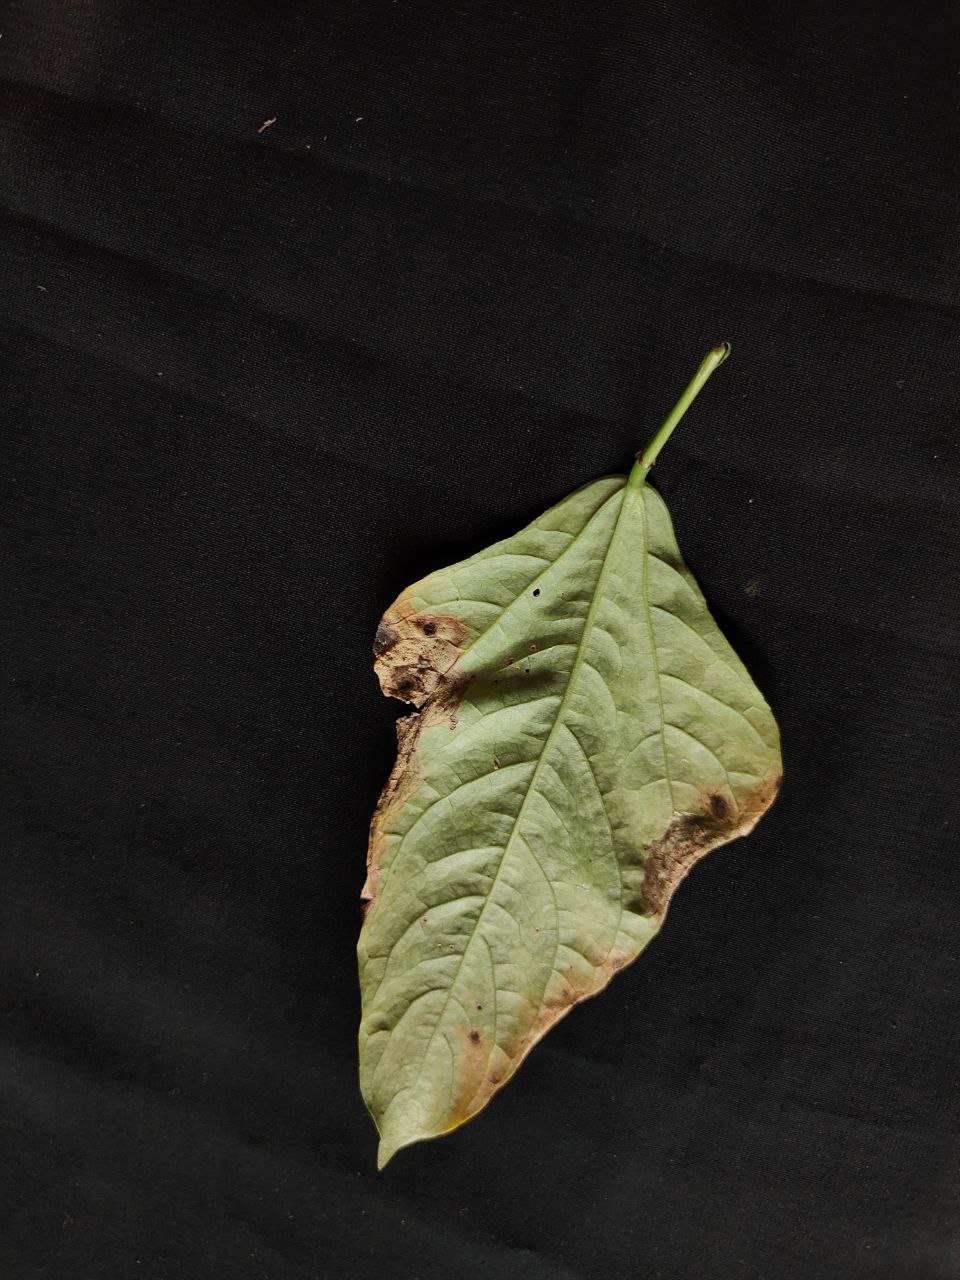
Crop: cowpea
Leaf condition: Bacterial wilt